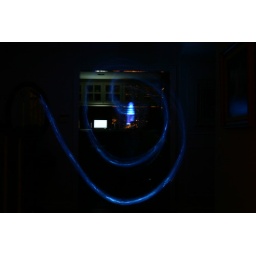
i put a light under this blue bottle